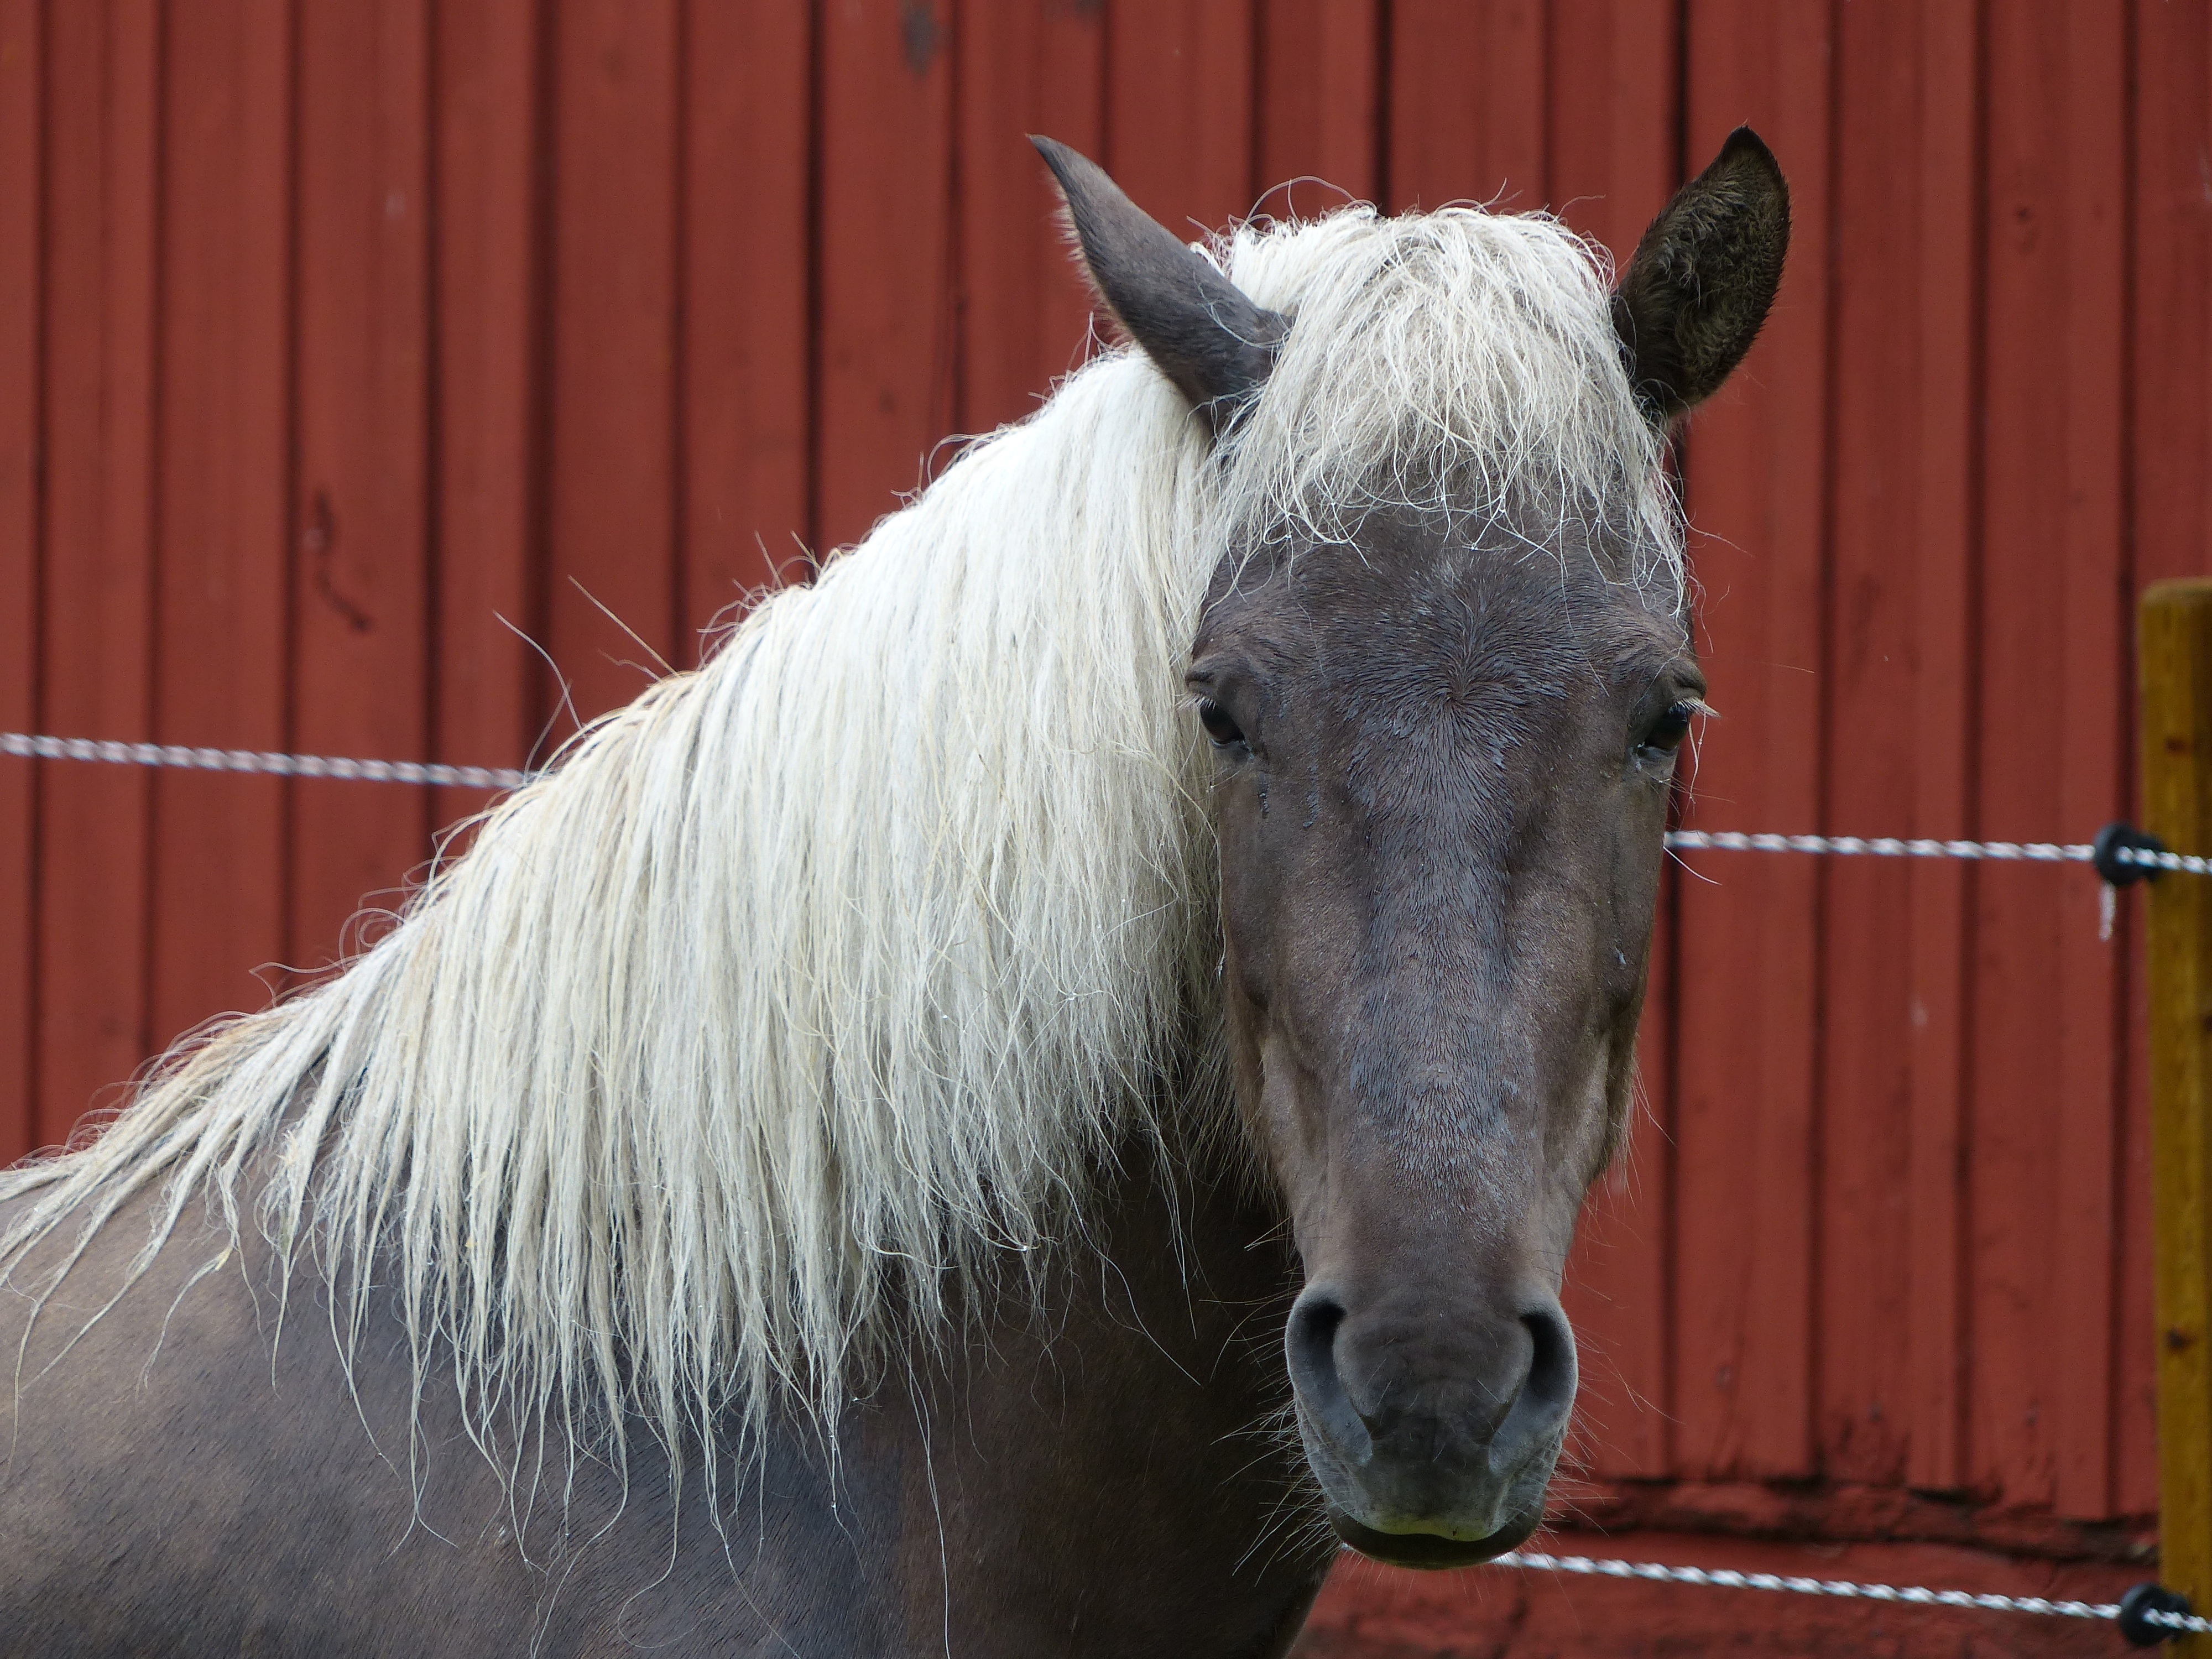
animal, horse, brown, mammal, stallion, mane, fauna, vertebrate, mare, pferdeportrait, horse like mammal, mustang horse, white mane